Clement A. Trott

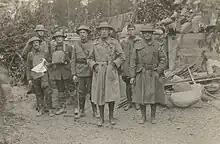
Major General McMahon (center), commander of the 5th Division, and members of his staff in France, October 15, 1918. Stood to the left of McMahon is his chief of staff, Colonel Clement A. Trott.

In January 1918, Trott joined the British 21st Division as an observer. After three weeks in that capacity, he was ordered to the General Staff College of the American Expeditionary Forces (AEF) at Langres. He completed the course and served there as an instructor until the end of June 1918, when he served again as an observer, now with the American 1st and 2nd Divisions during the hard fighting around Château Thierry and Montdidier.